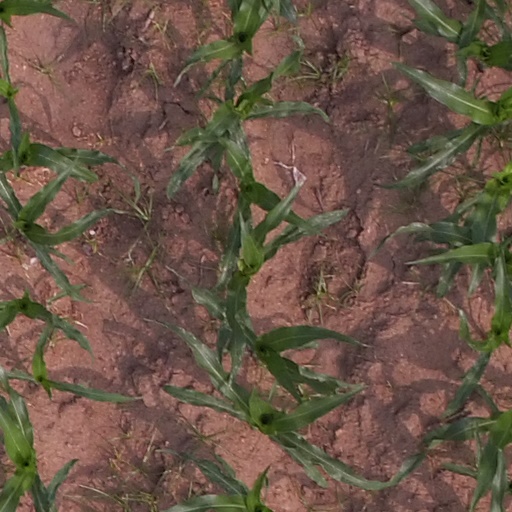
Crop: maize; corn